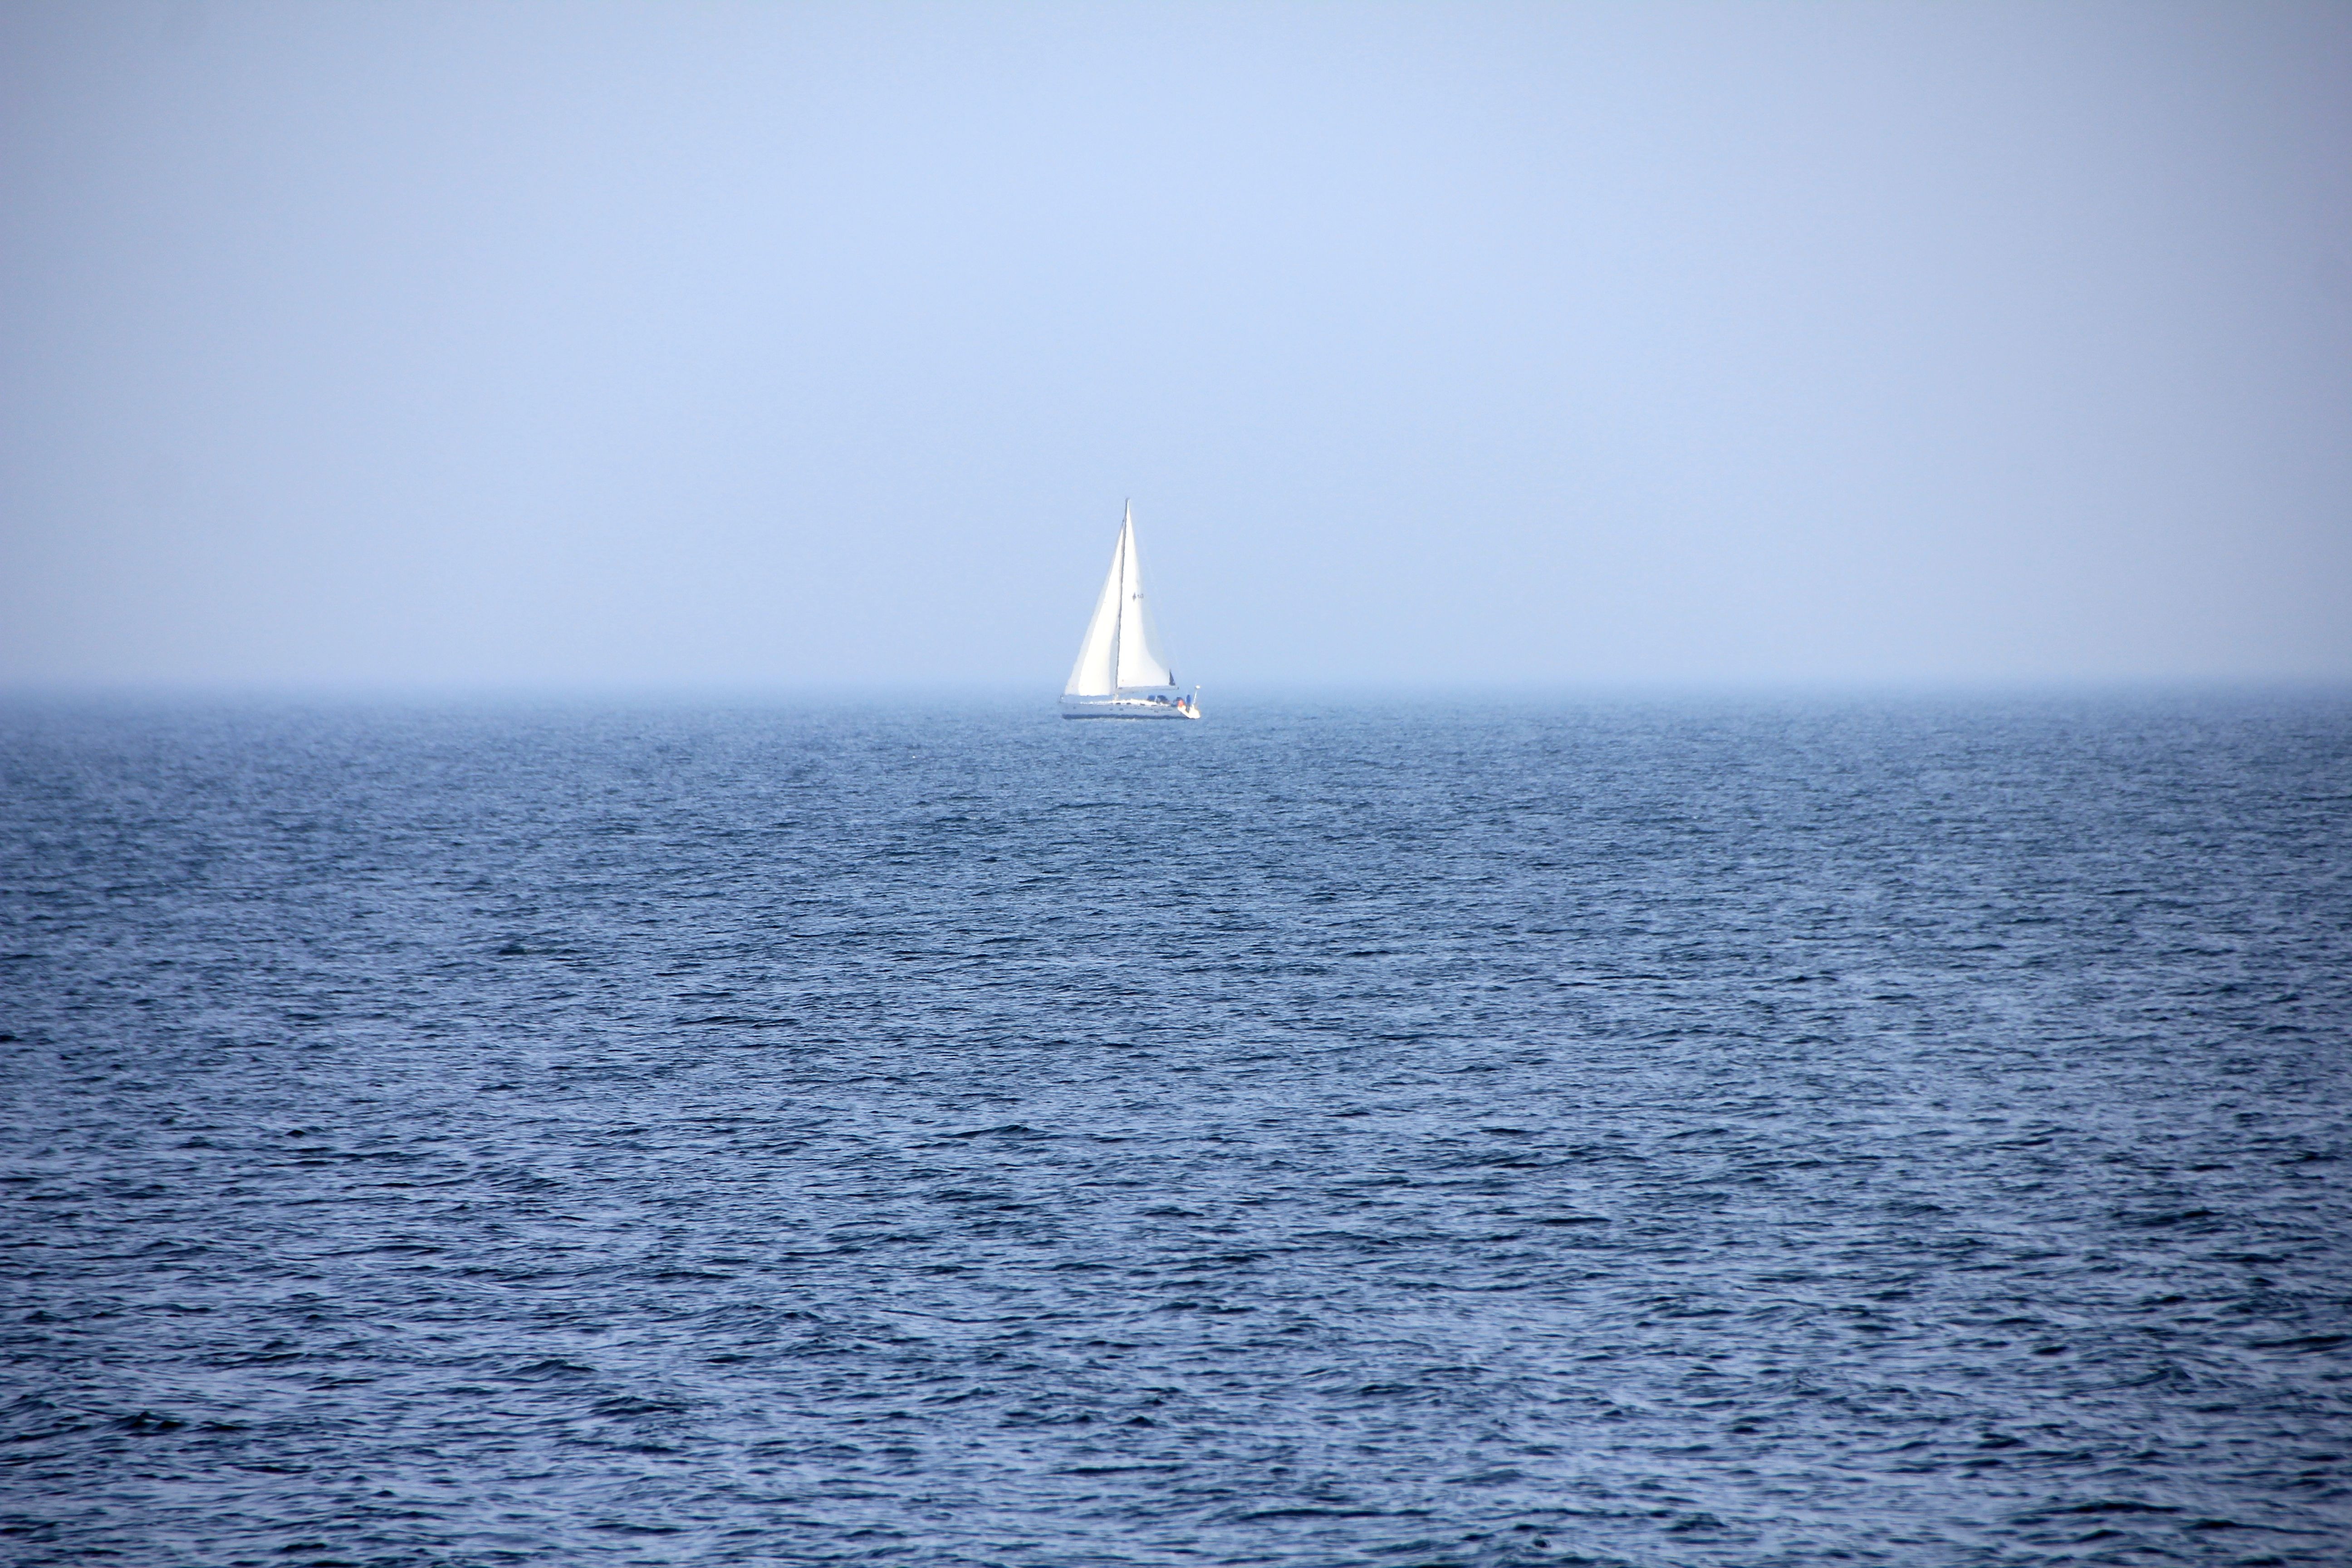
sea, water, ocean, horizon, sky, boat, wave, ship, boot, reflection, vehicle, tower, sailing, holiday, blue, sailboat, sail, sailing vessel, watercraft, baltic sea, atmospheric phenomenon